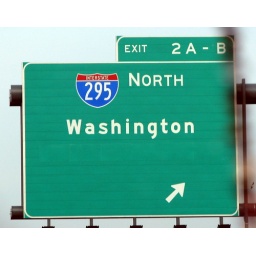
A road sign for Interstate 295 near Washington, DC